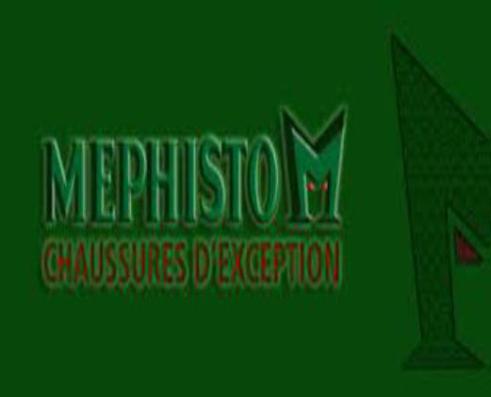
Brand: mephisto
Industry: Clothes